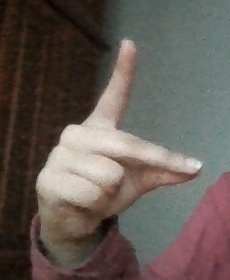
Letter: ta